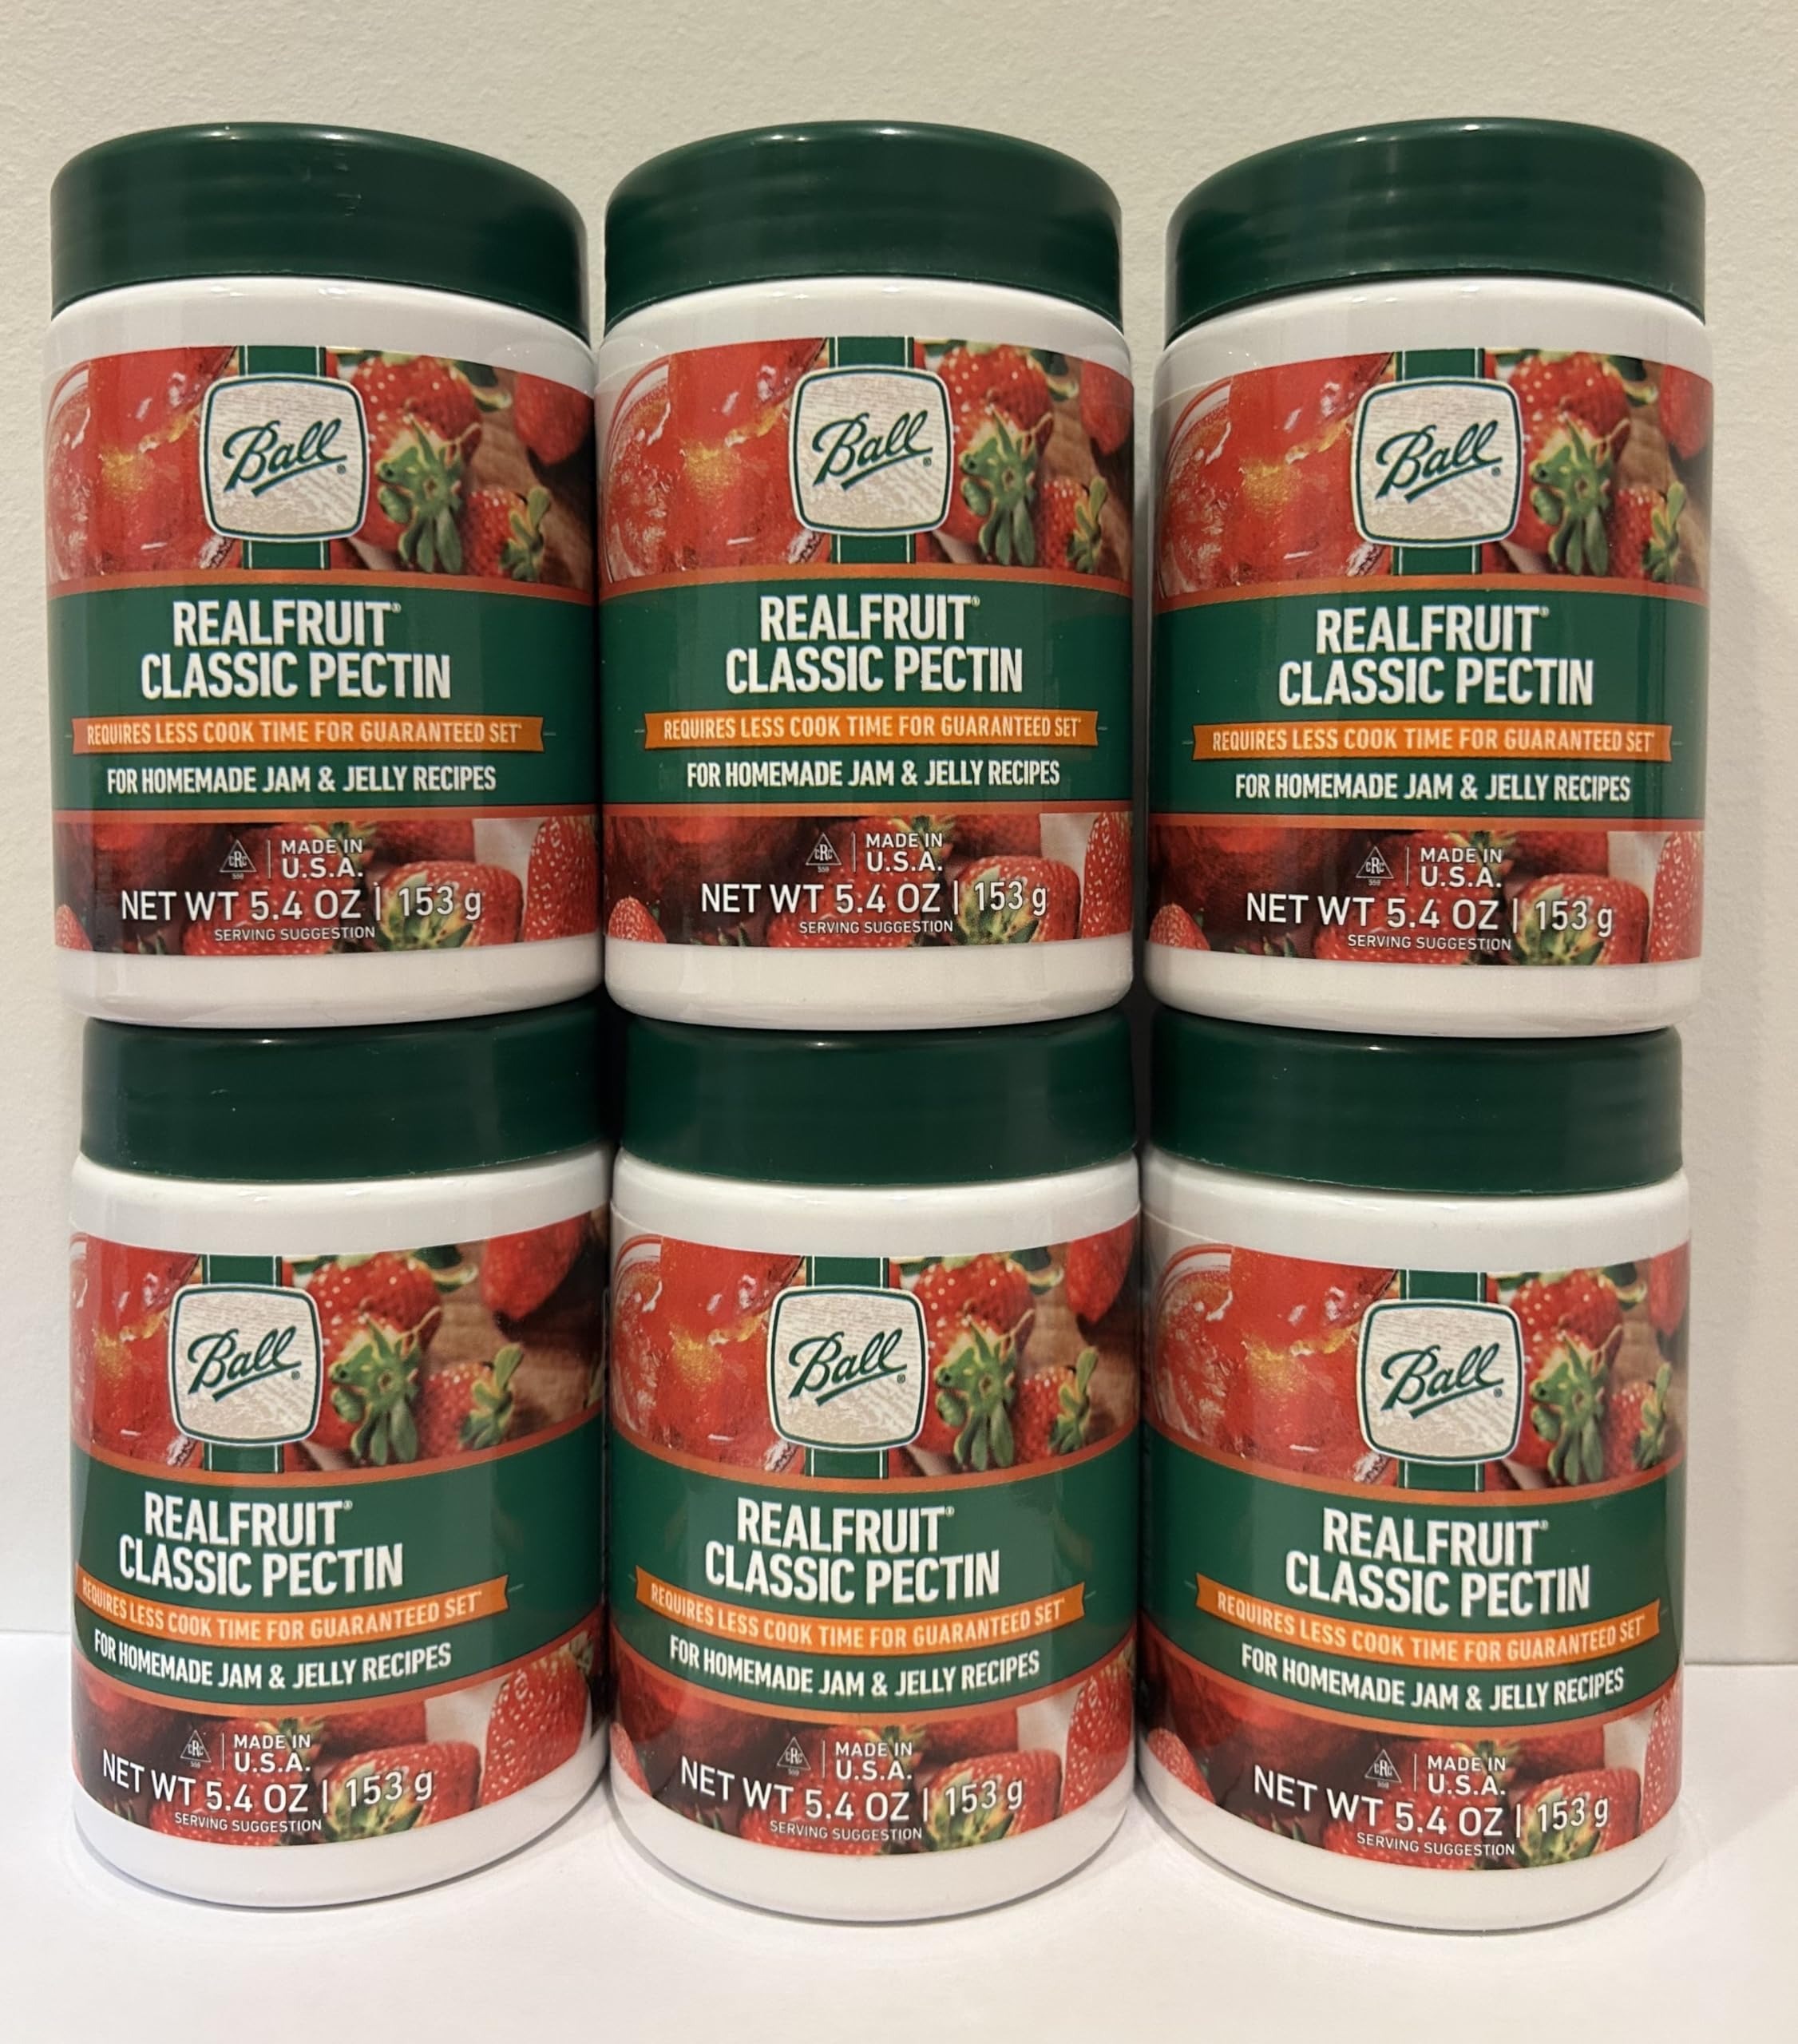
Item Name: RealFruit Classic Pectin - Flex Batch 4.7 oz. 6 Pack
Value: 28.2
Unit: Fl Oz

Price: 9.99